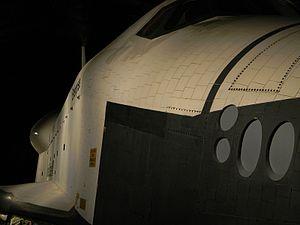
Navette spatiale Enterprise à l'Intrepid Sea-Air-Space Museum, New York
L'Intrepid Sea-Air-Space Museum est un musée de la ville de New York aux États-Unis consacré à l'histoire maritime, aérospatiale et militaire qui expose plusieurs bateaux-musées. Le musée présente notamment le porte-avions USS Intrepid en activité durant la Seconde Guerre mondiale, le sous-marin USS Growler, un exemplaire de l'avion supersonique civil Concorde et l'avion de reconnaissance militaire supersonique Lockheed A-12 Oxcart. Le musée a fait l'acquisition en 2011 de la navette spatiale américaine Enterprise. Le musée, fondé en 1982 pour préserver le porte-avions Intrepid qui devait être démantelé, est situé au niveau de la 46ᵉ rue du quartier West Side dans l'île de Manhattan.